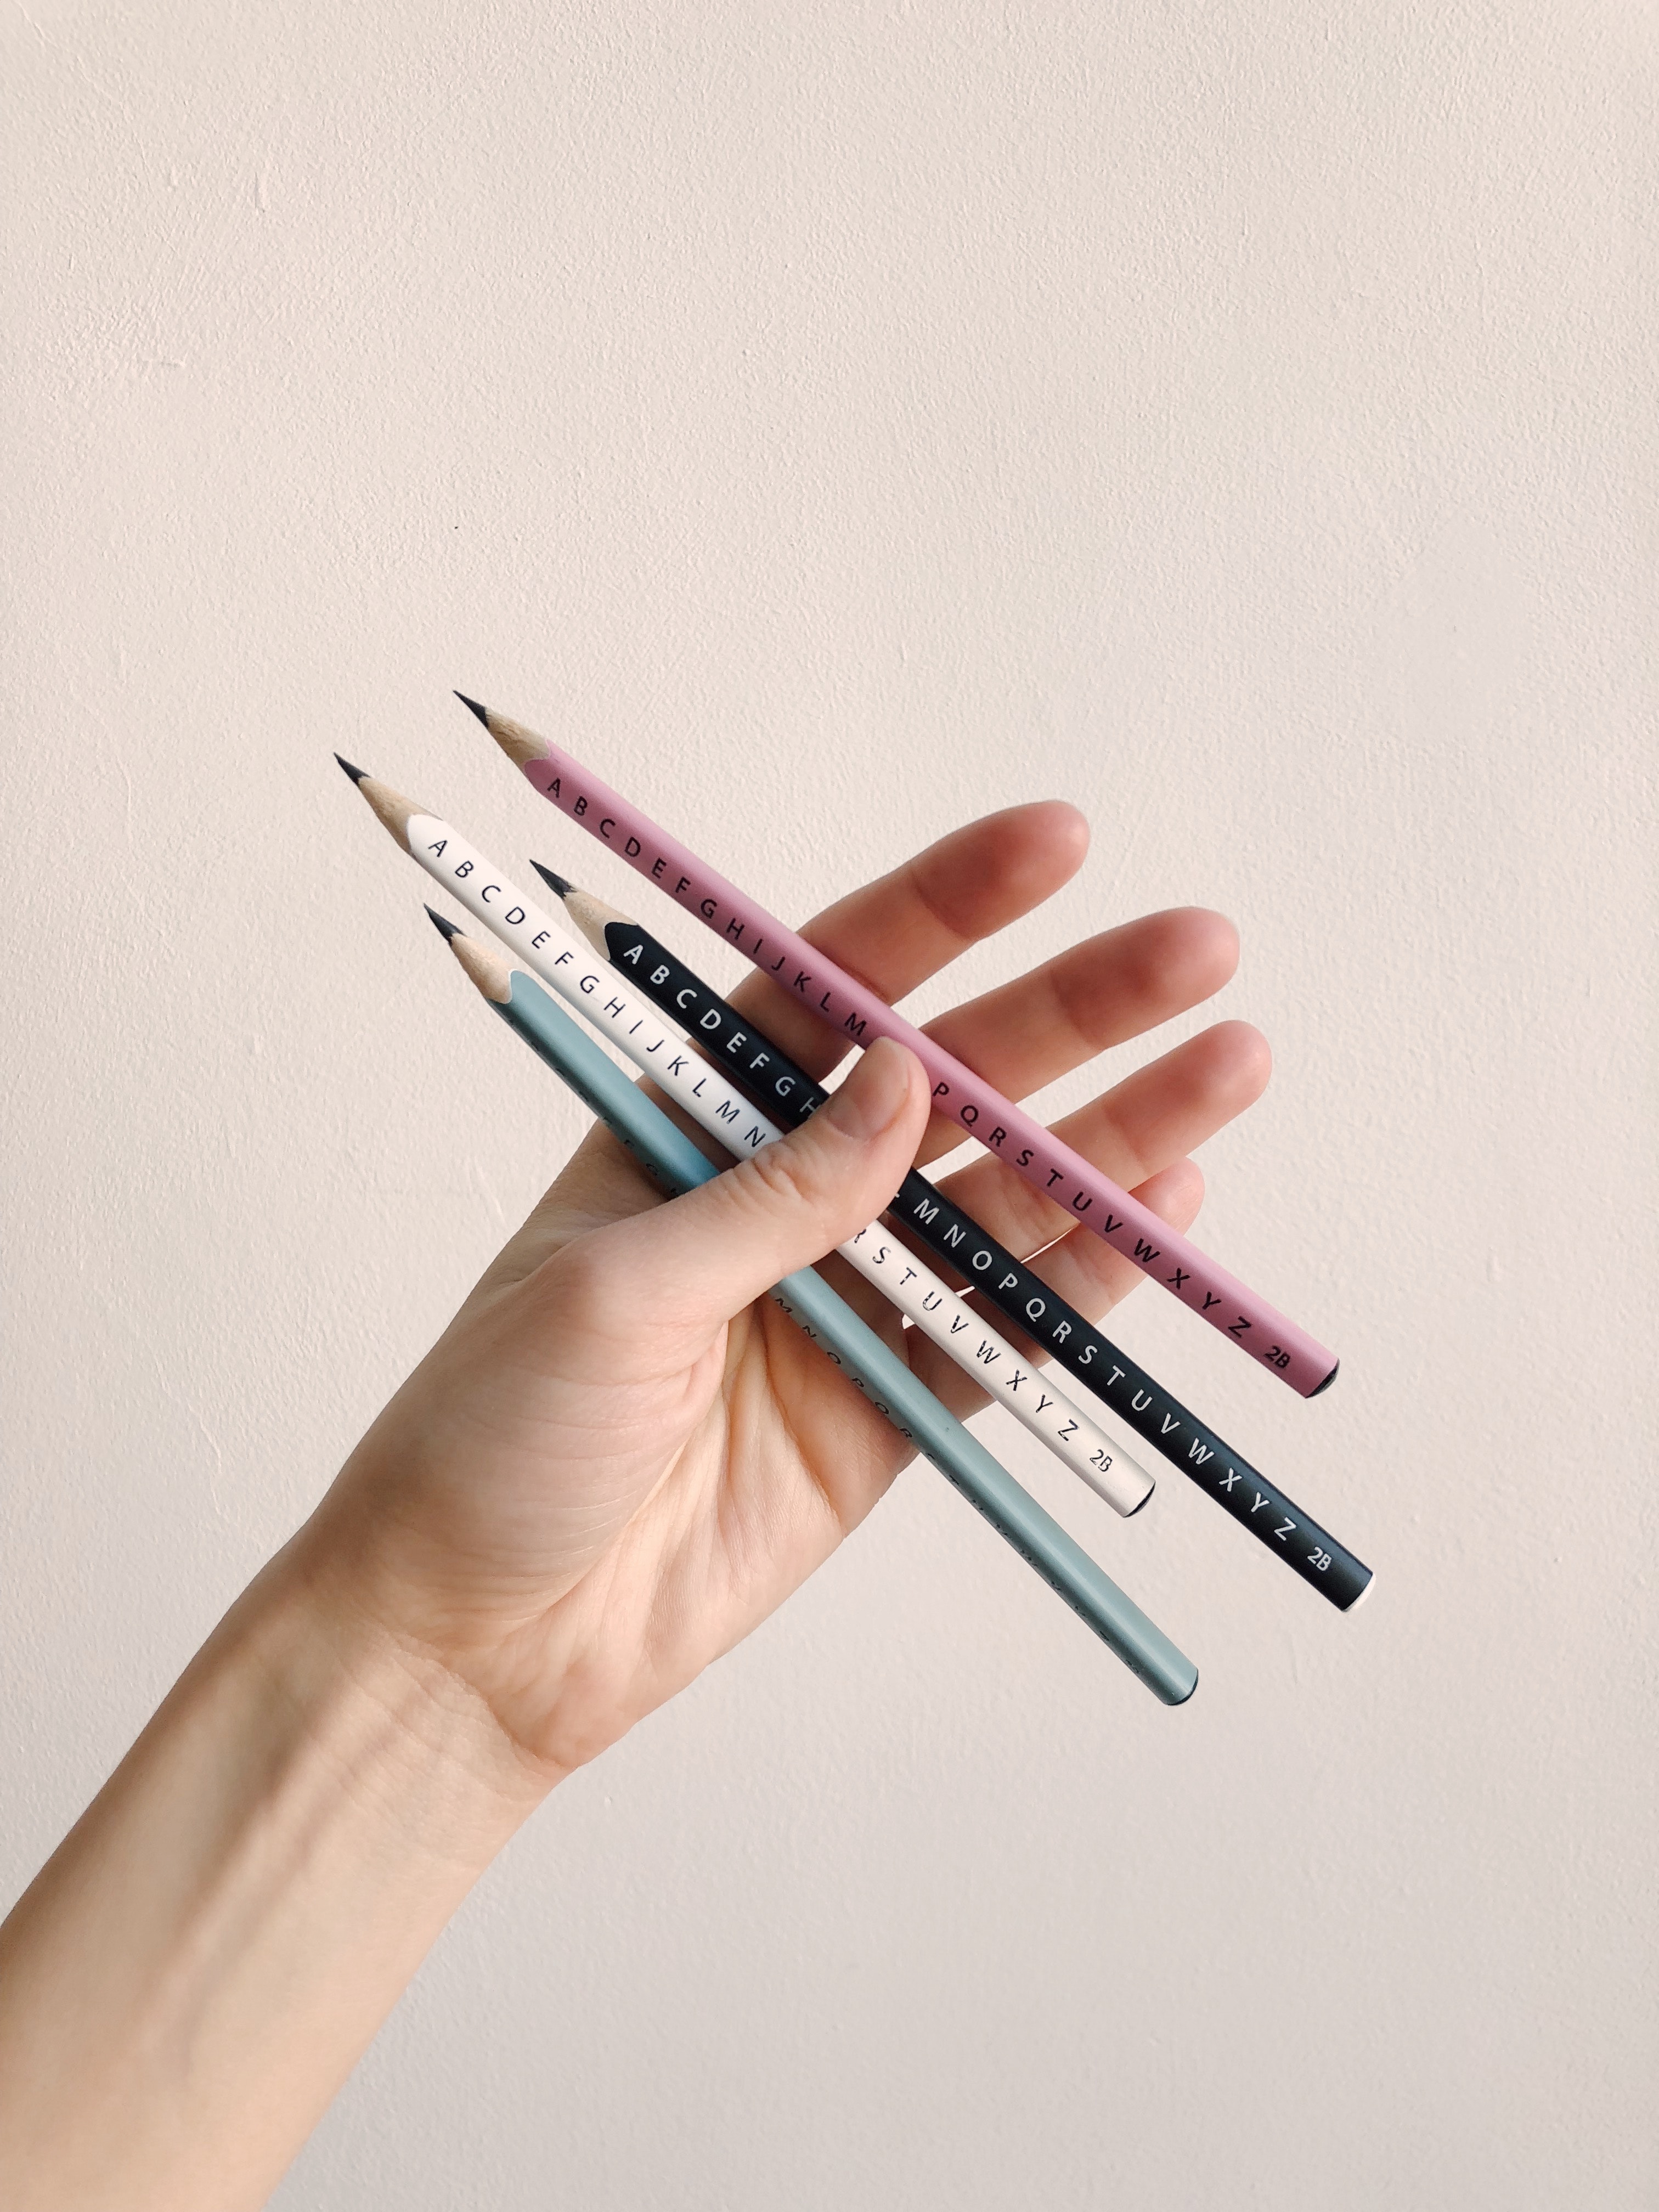
finger, hand, nail, cosmetics, thumb